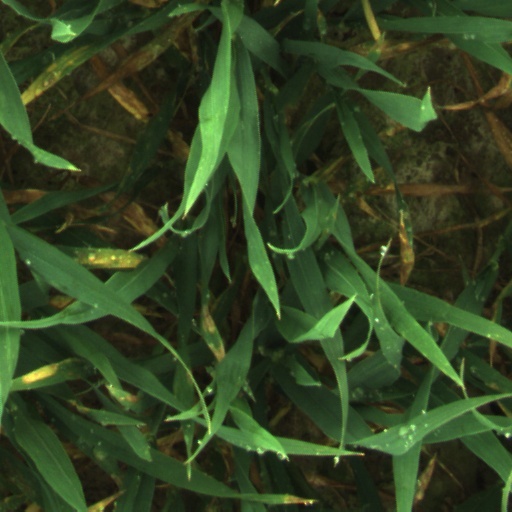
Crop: wheat